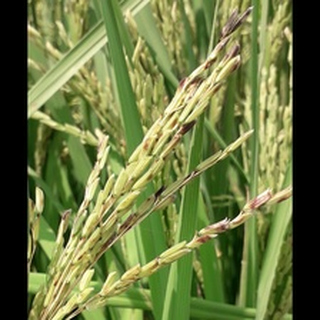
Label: diseased_rice